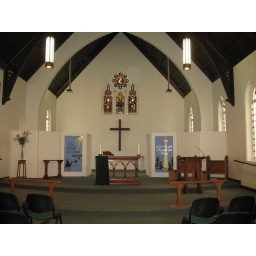
Altar and main stained glass window in St George's Anglican Church, Burnie, Tasmania.